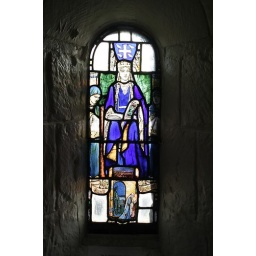
Stained glass in Edinburgh castle